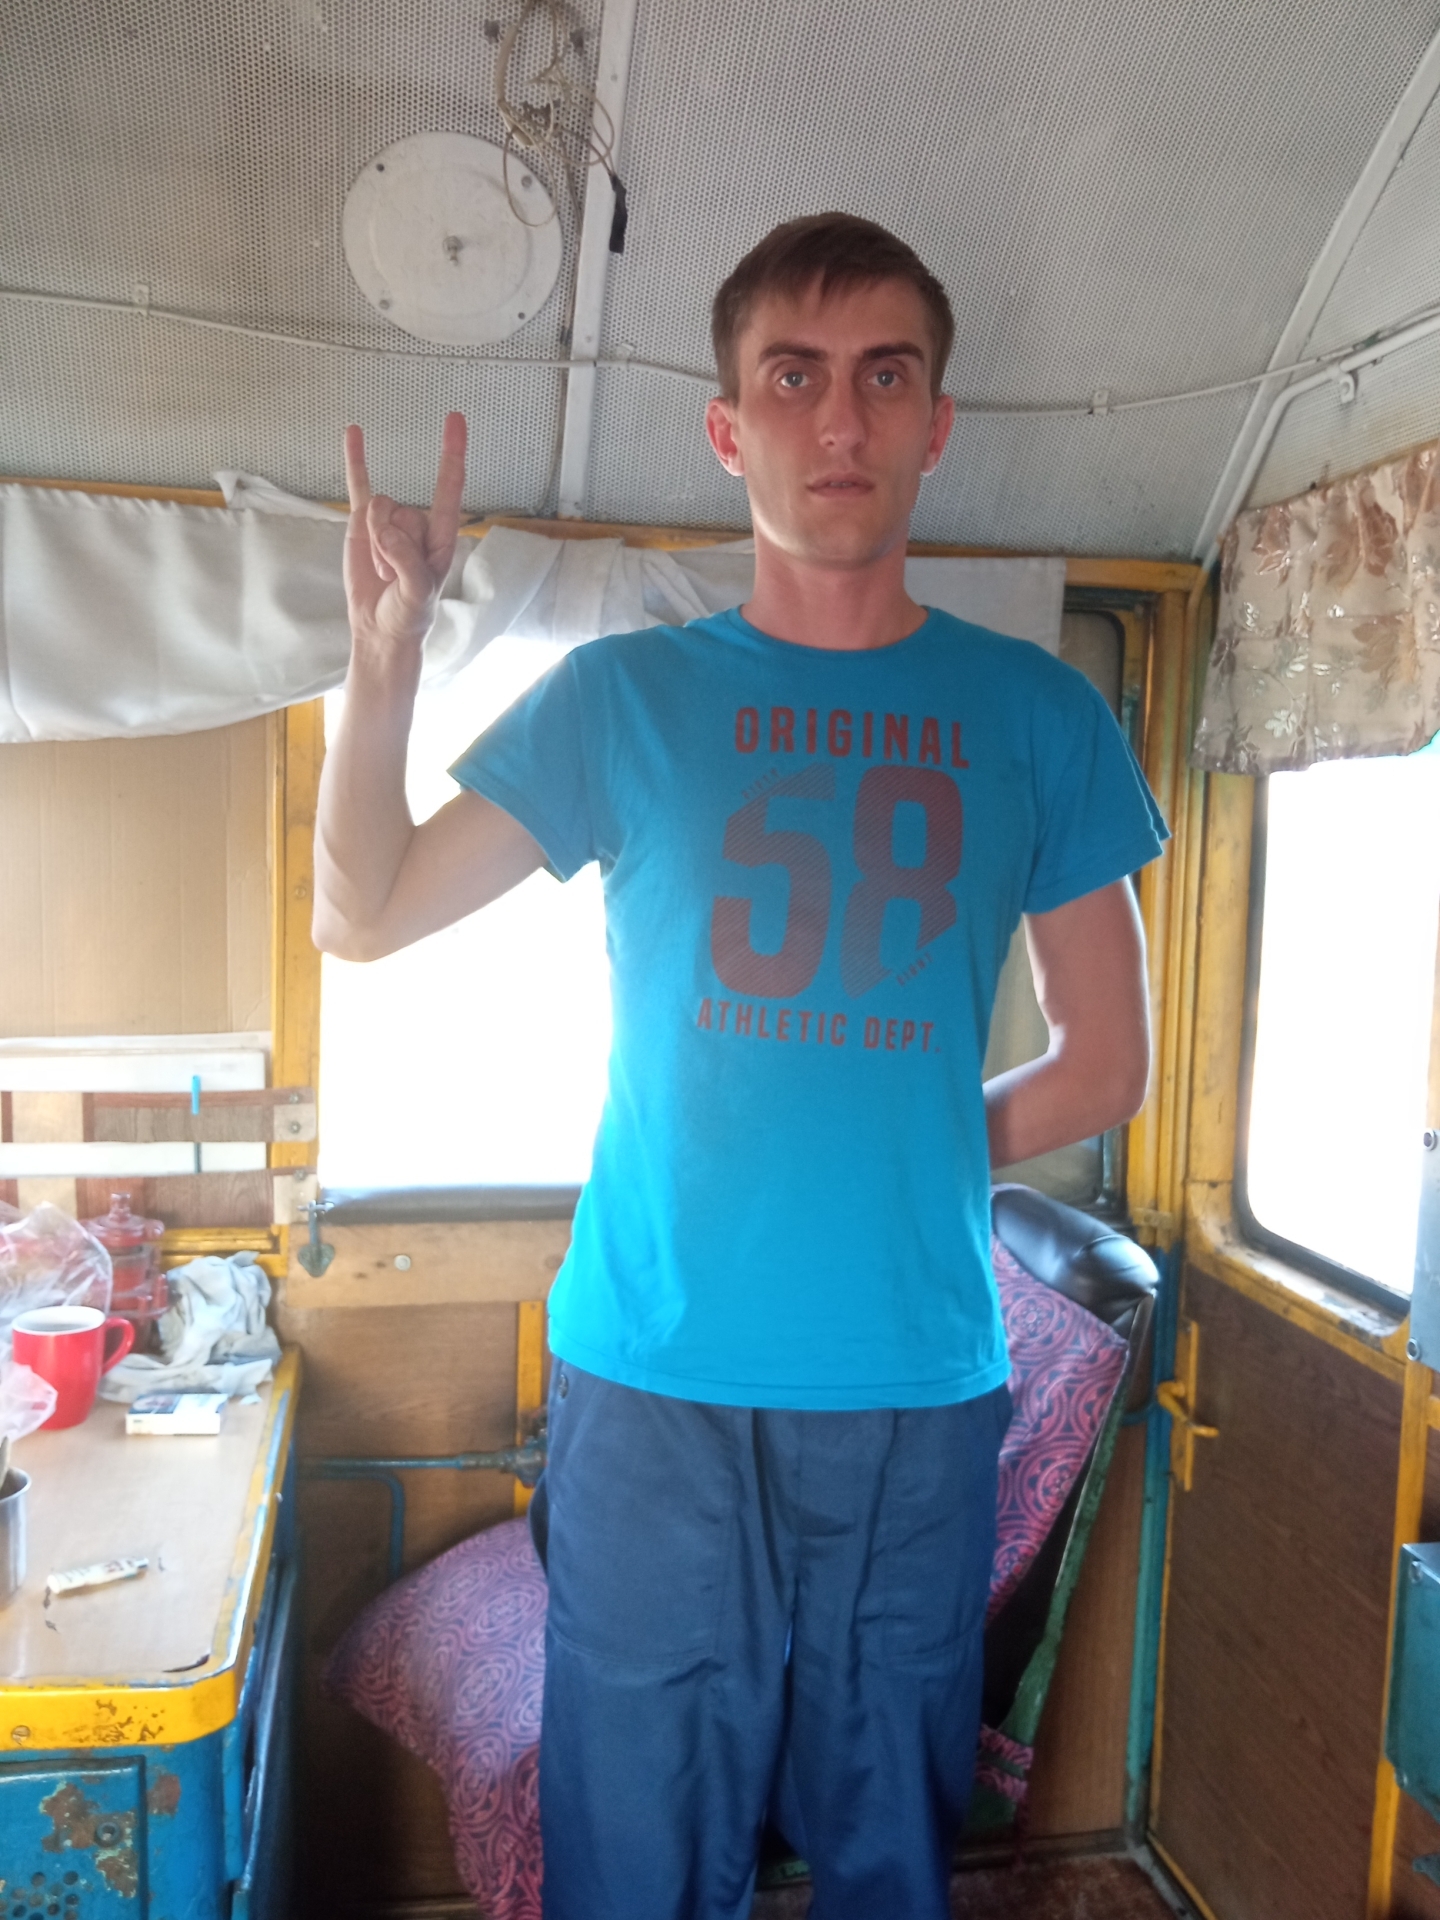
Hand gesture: rock